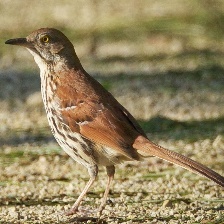
Species: BROWN THRASHER
Scientific name: TOXOSTOMA RUFUM